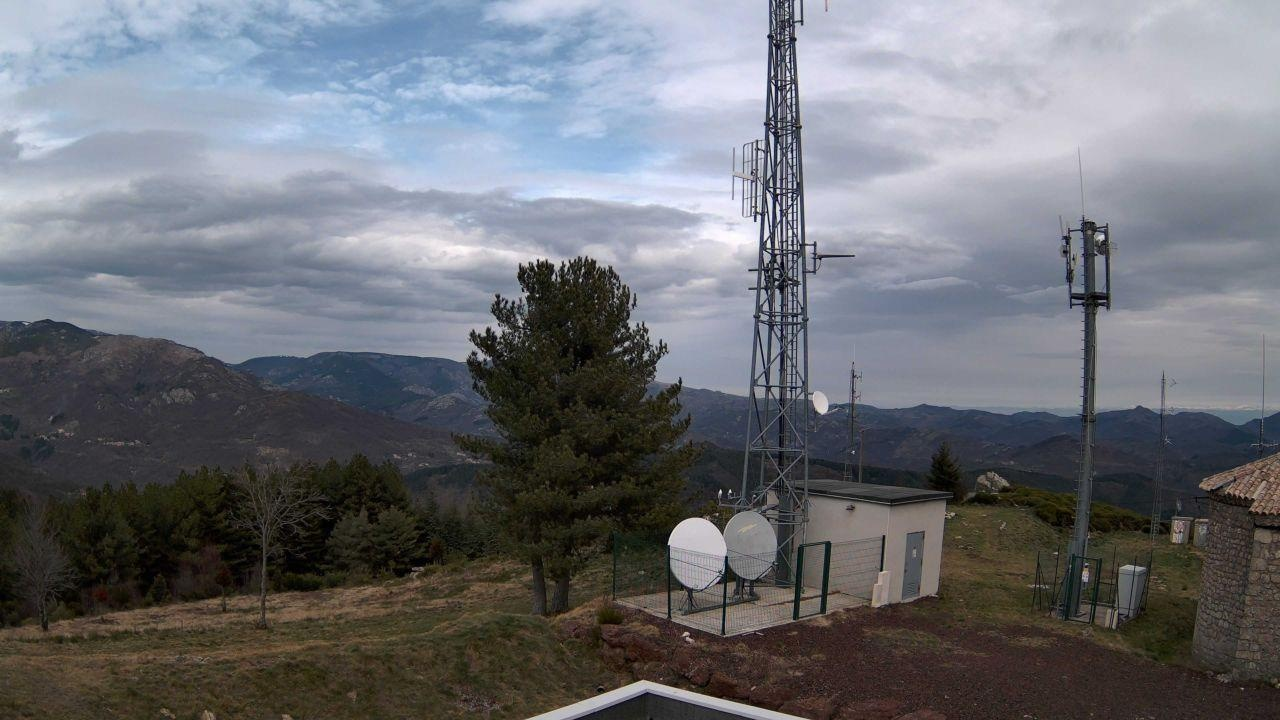
Fire: no
Smoke: no